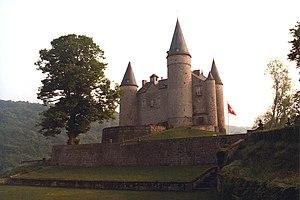
Vêves (Belgique), le château de la famille Liedekerke-Beaufort (XIII/XVIIIe siècles).